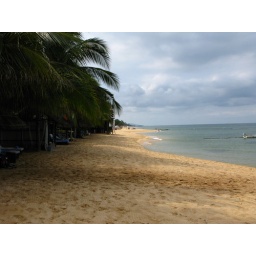
This sand beach wraps most of the way around the island. It's twenty-three miles of sandy beach.